Title II of the Patriot Act

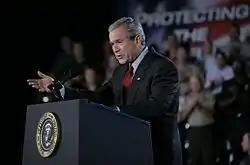
President George W. Bush addresses an audience Wednesday, July 20, 2005 at the Port of Baltimore in Baltimore, Md., encouraging the renewal of provisions of the Patriot Act.

Section 224 ("Sunset") is a sunset clause. Title II and the amendments made by the title originally would have ceased to have effect on December 31, 2005, with the exception of the below sections. However, on December 22, 2005, the sunset clause expiration date was extended to February 3, 2006, and then on February 2, 2006 it was further extended to March 2010. Of the fourteen permanent sections, eleven belong to Title II.